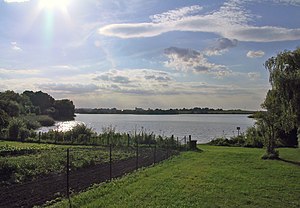
Angermünde / Søer i kommunen
Mündesee i Angermünde set fra Dobberzin
Angermünde er en by i landkreis Uckermark i den tyske delstat Brandenburg.